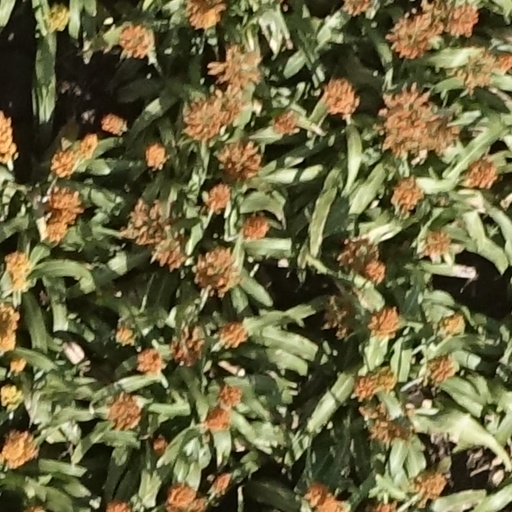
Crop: sorghum